Genoveva

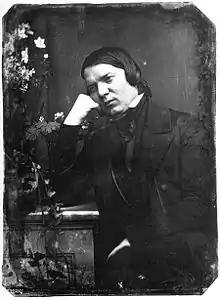
The composer in an 1850 daguerreotype

Genoveva, Op. 81, is an opera in four acts by Robert Schumann in the genre of German Romanticism with a libretto by Robert Reinick and the composer. The only opera Schumann ever wrote, it received its first performance on 25 June 1850 at the Stadttheater in Leipzig, with the composer conducting. It received only three performances during the premiere, and the negative criticism it received in the press played a decisive role in Schumann's decision to not write a second opera.